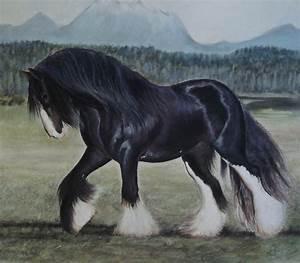
horse